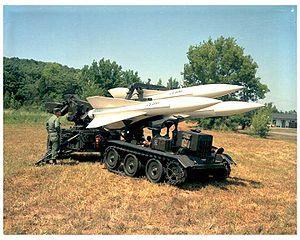
L’affaire Iran-Contra ou Irangate est un scandale politico-militaire survenu aux États-Unis dans les années 1980 pendant le second mandat de l’administration Reagan. Plusieurs hauts responsables du gouvernement fédéral américain ont soutenu un trafic d'armes vers l'Iran malgré l'embargo touchant ce pays. L'administration espérait pouvoir utiliser les produits de la vente d'armes pour financer les Contras au Nicaragua, malgré l'interdiction explicite du Congrès des États-Unis de financer ce groupe armé en lutte contre le pouvoir nicaraguayen. L'affaire est, depuis, voilée de secrets.